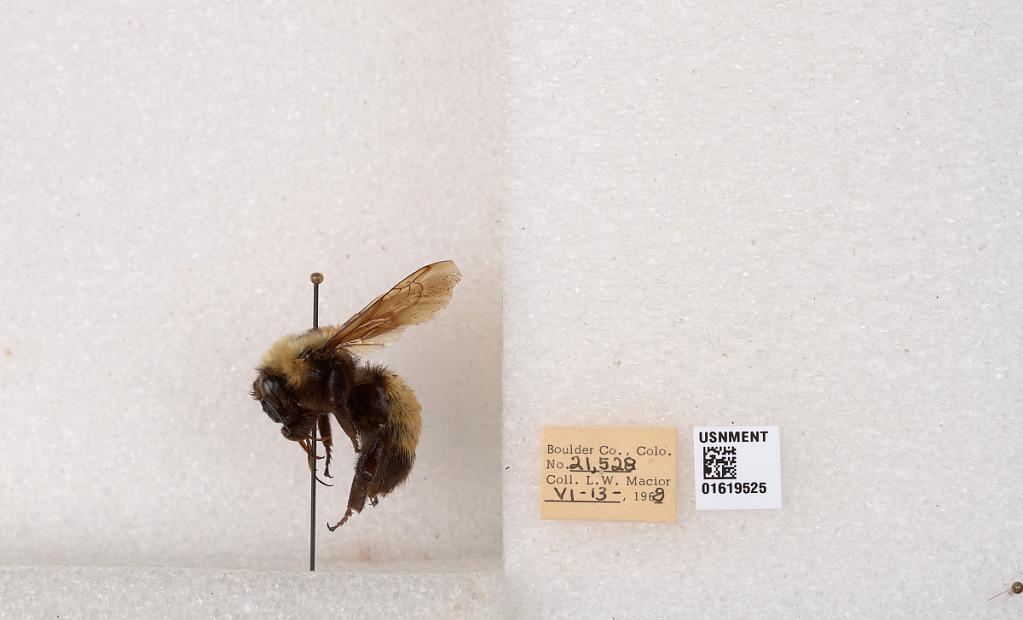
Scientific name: Bombus (Bombus) nevadensis Cresson